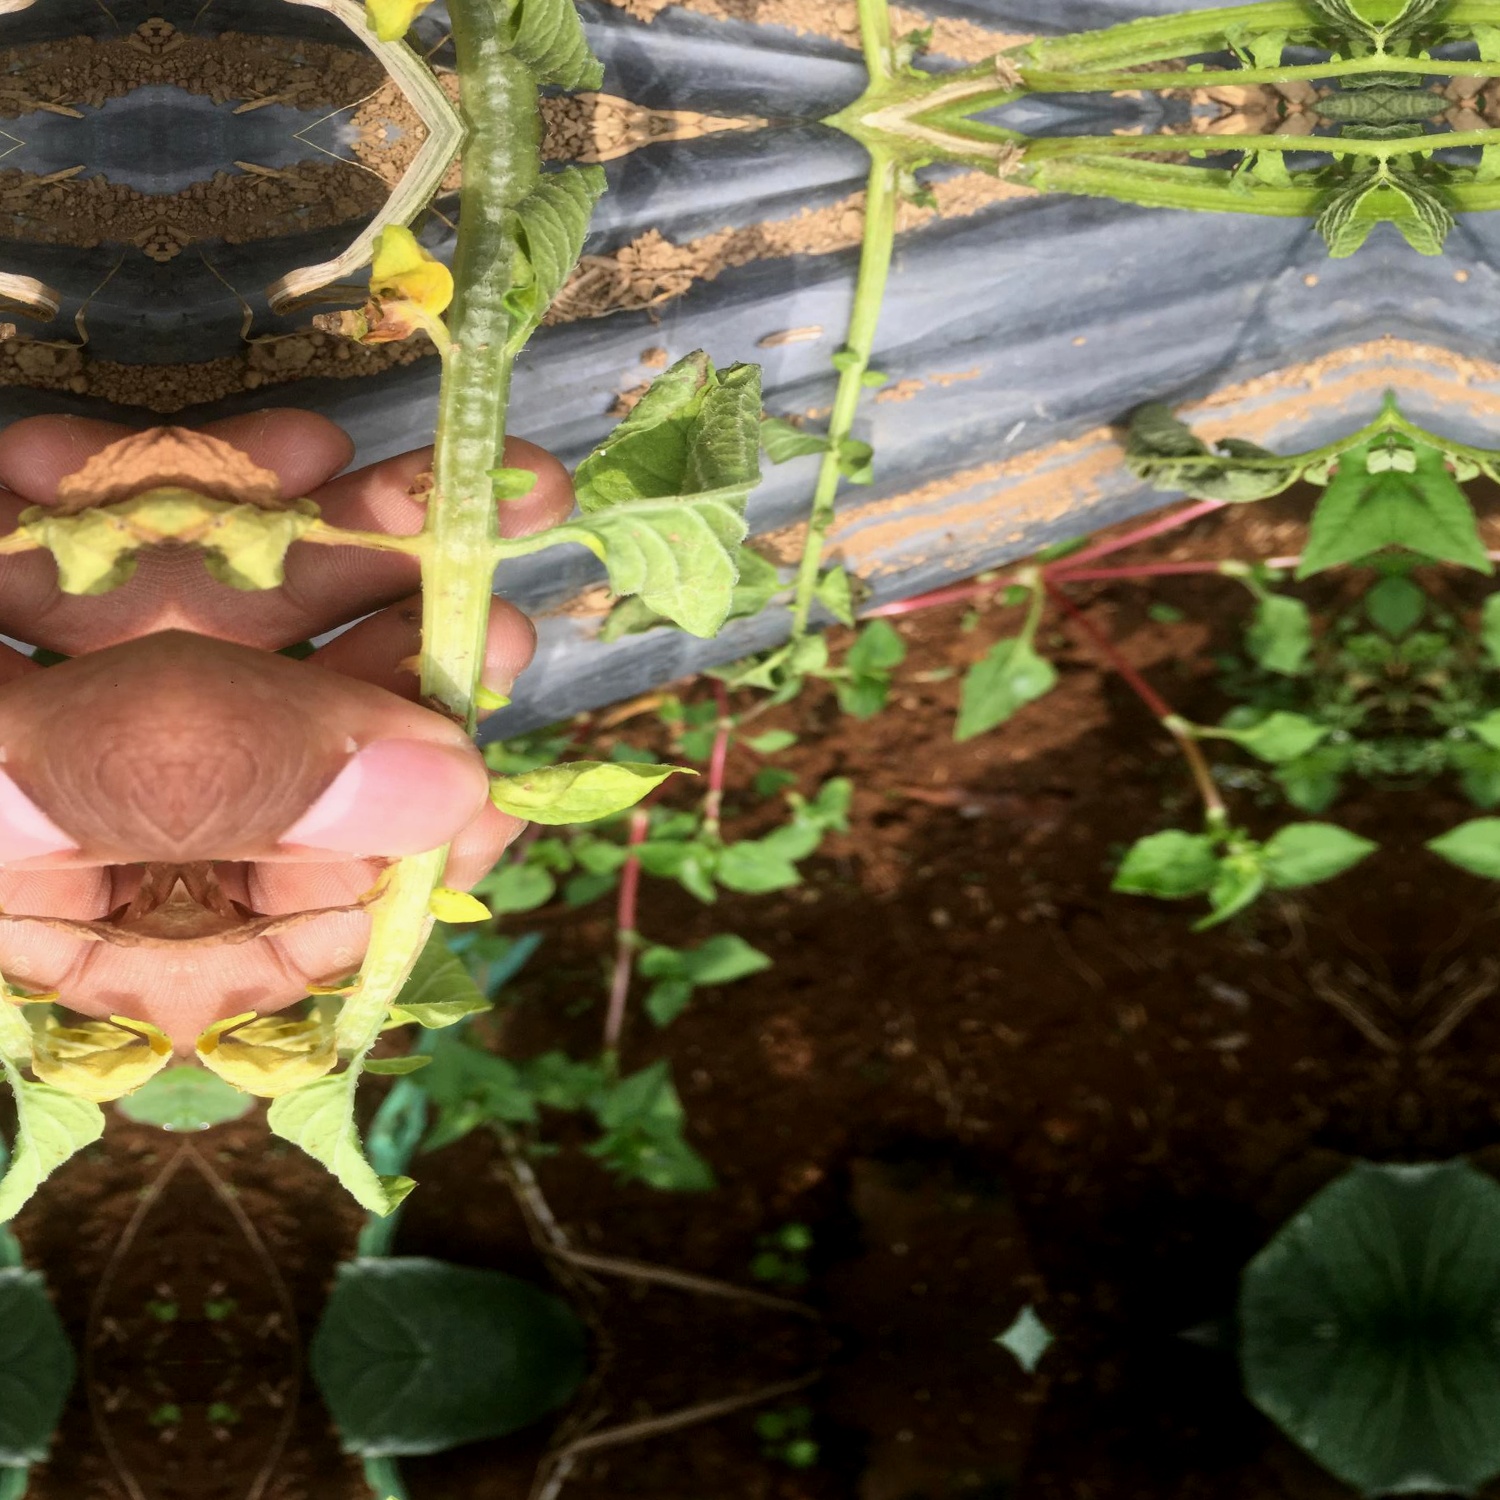
Etiqueta: Pudricion_Parda